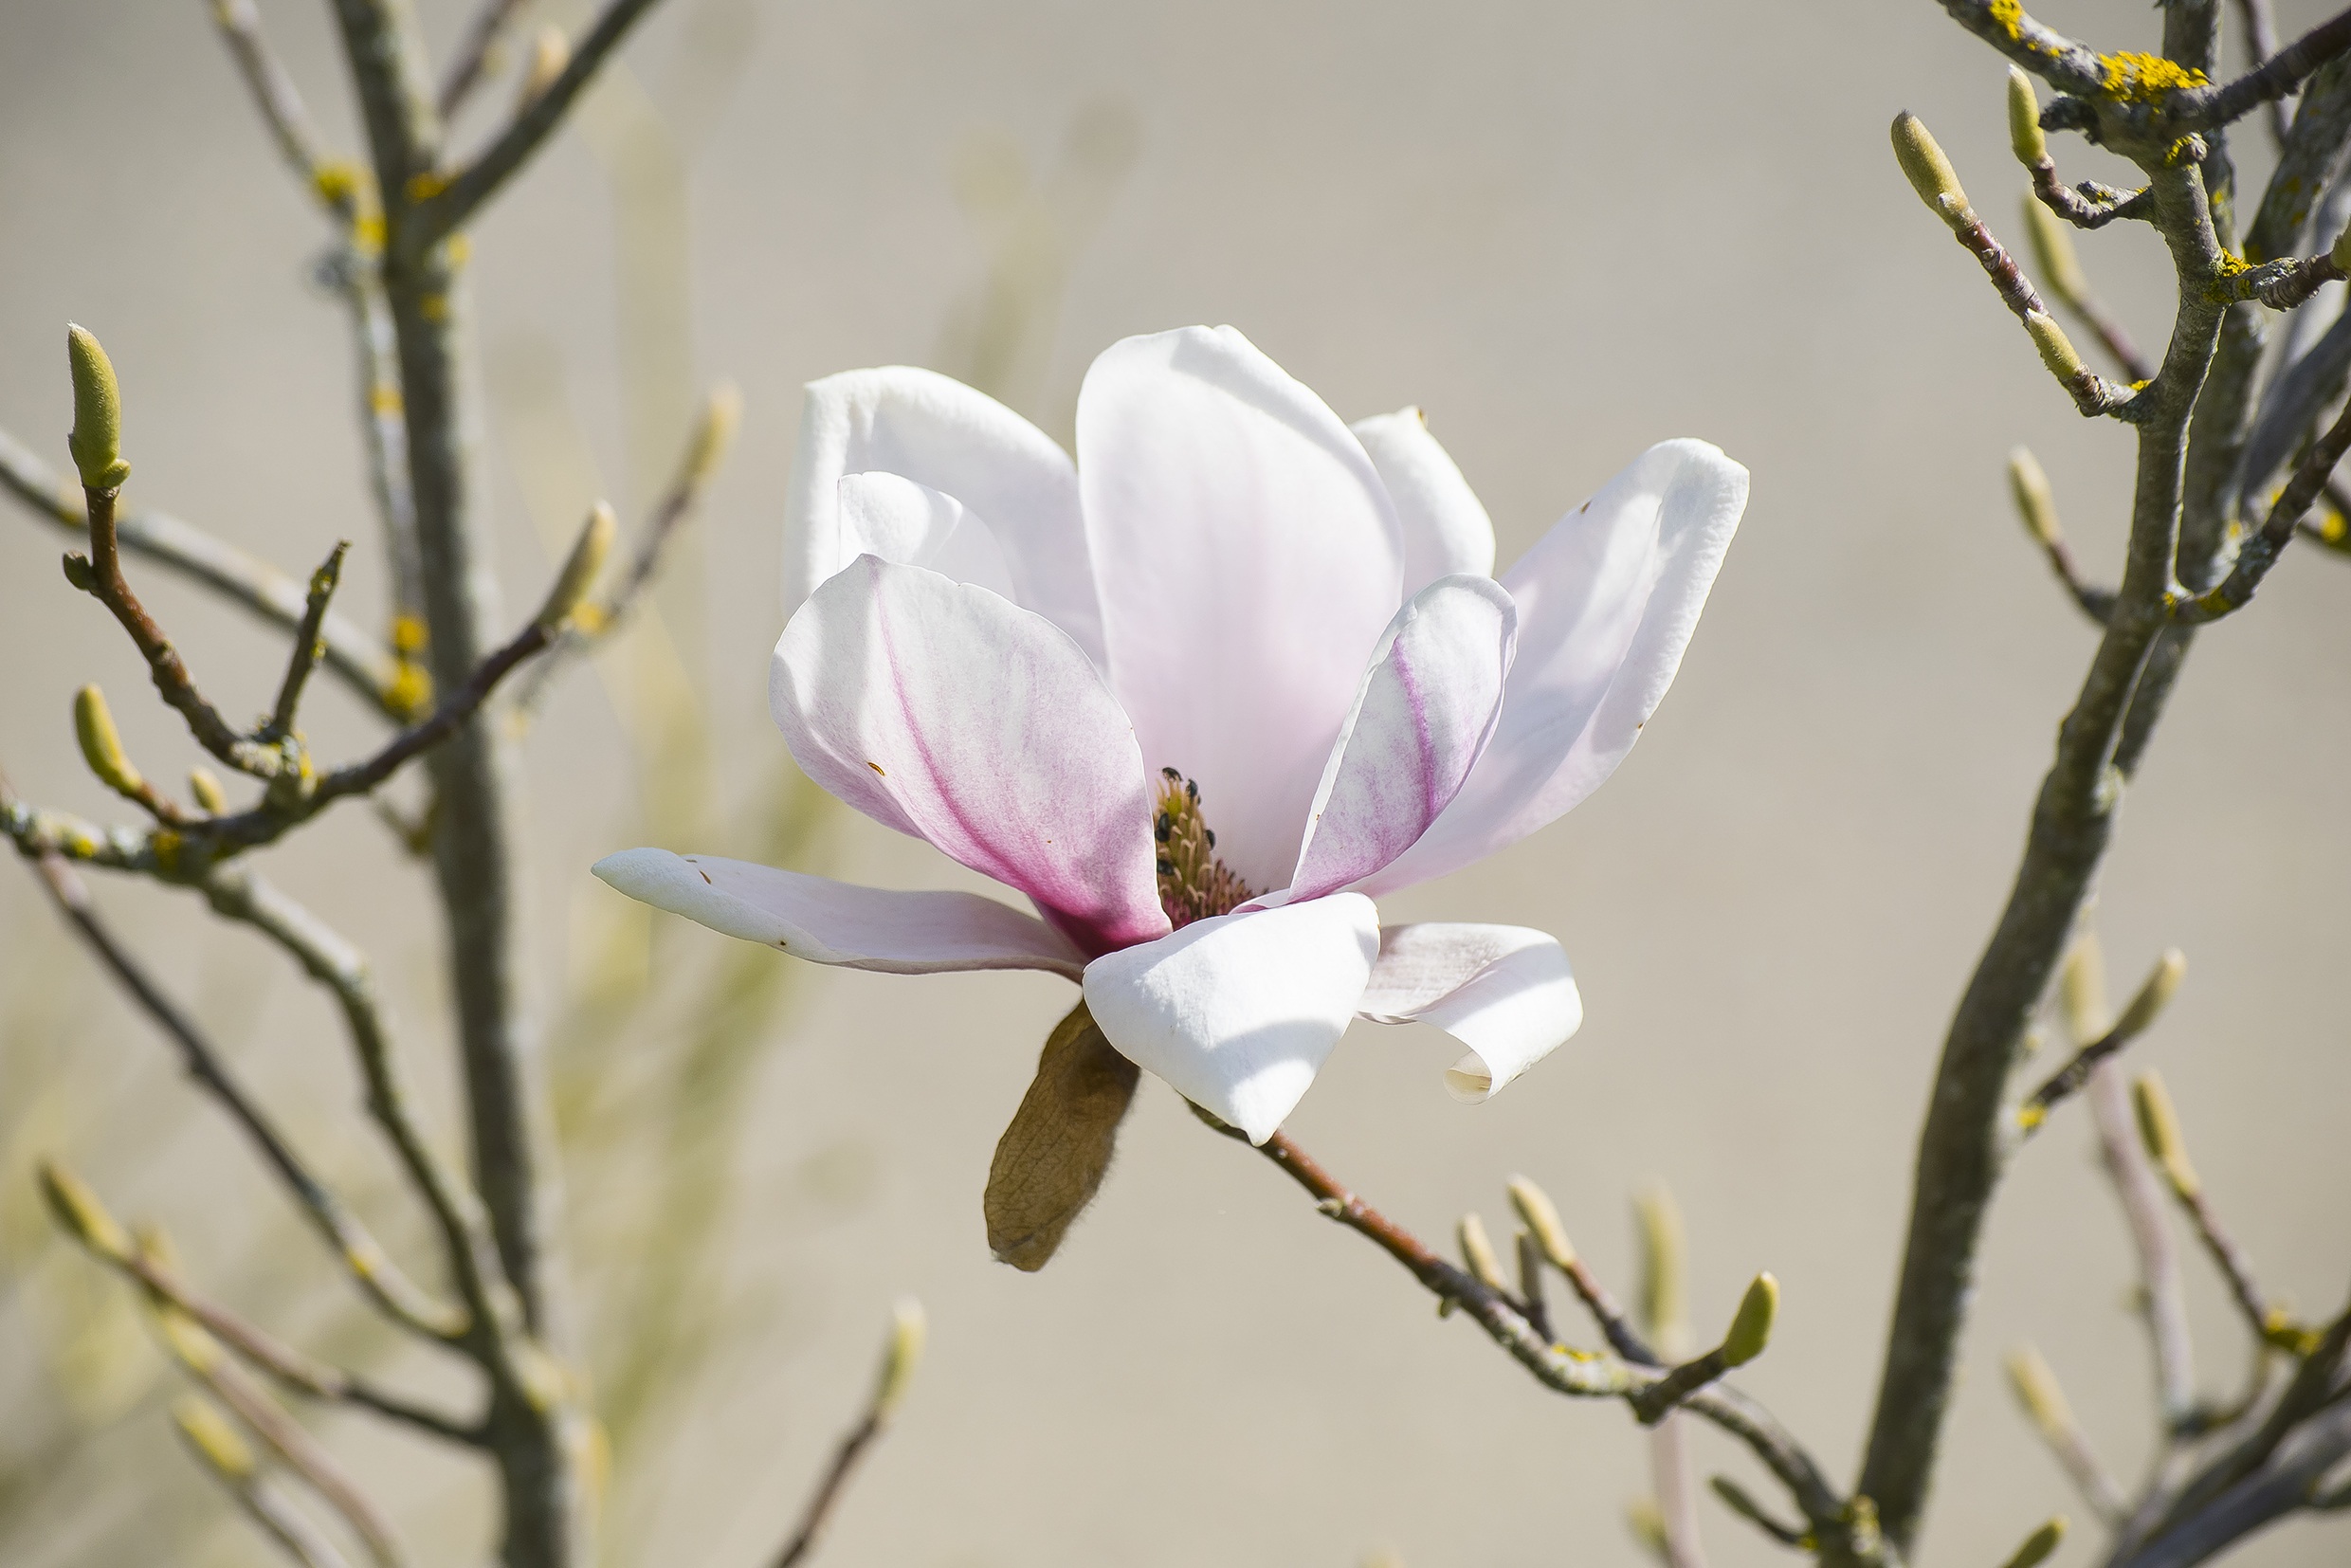
nature, branch, blossom, plant, flower, petal, bloom, spring, botany, close, flora, white flower, wildflower, close up, shrub, magnolia, macro photography, flowering plant, land plant, magnolia family